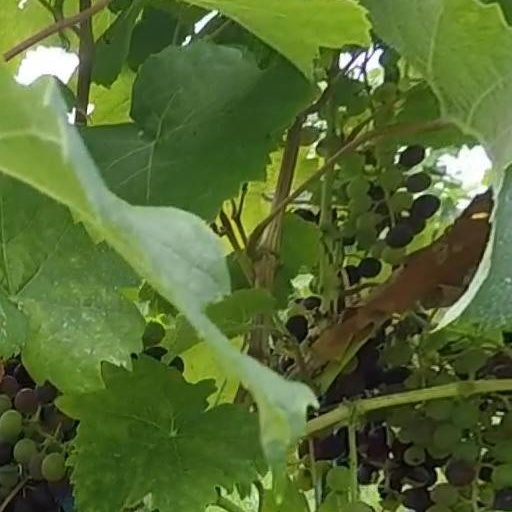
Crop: grape